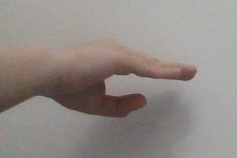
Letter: jeem